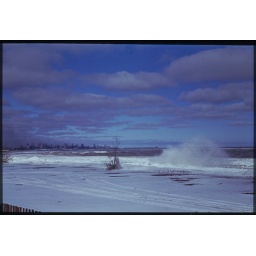
Wave breaks against ice coated rocks along Chicago's lake front at 50th St.